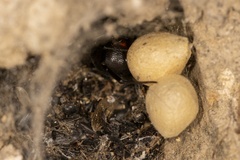
Species: Lactrodectus_hesperus